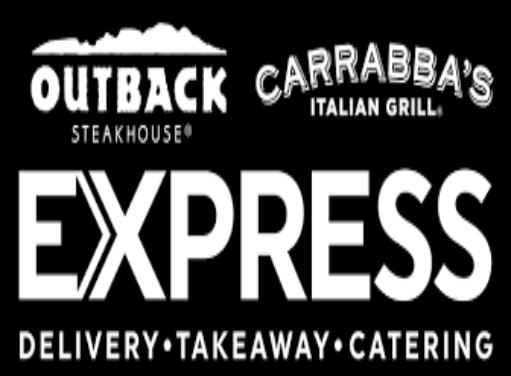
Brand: Carrabba's Italian Grill
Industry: Food